Mass murders in Tykocin

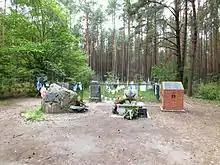
Mass grave of Jews from Tykocin - the place of the massacre in the forest near Łopuchowo. Marked mass grave and monuments commemorating the massacre.

On the morning of 24 August, the Germans announced that Jews should report the next day to the town square. At the time there were approximately 1,400 Jews in Tykocin. On 25 August the Jews were rounded up in the square by the Germans with help from Polish police. In order to placate the crowd the Germans told the Jews that they were going to be transported to Białystok Ghetto. The men were marched to a nearby village and from there taken in trucks to the pits in Łopuchowo forest, and murdered. The women and infirm were driven by truck to the pits and murdered. The old, infirm, and other people who did not show up on 25 August, some 700 in total, were driven to the pits on 26 August and shot.